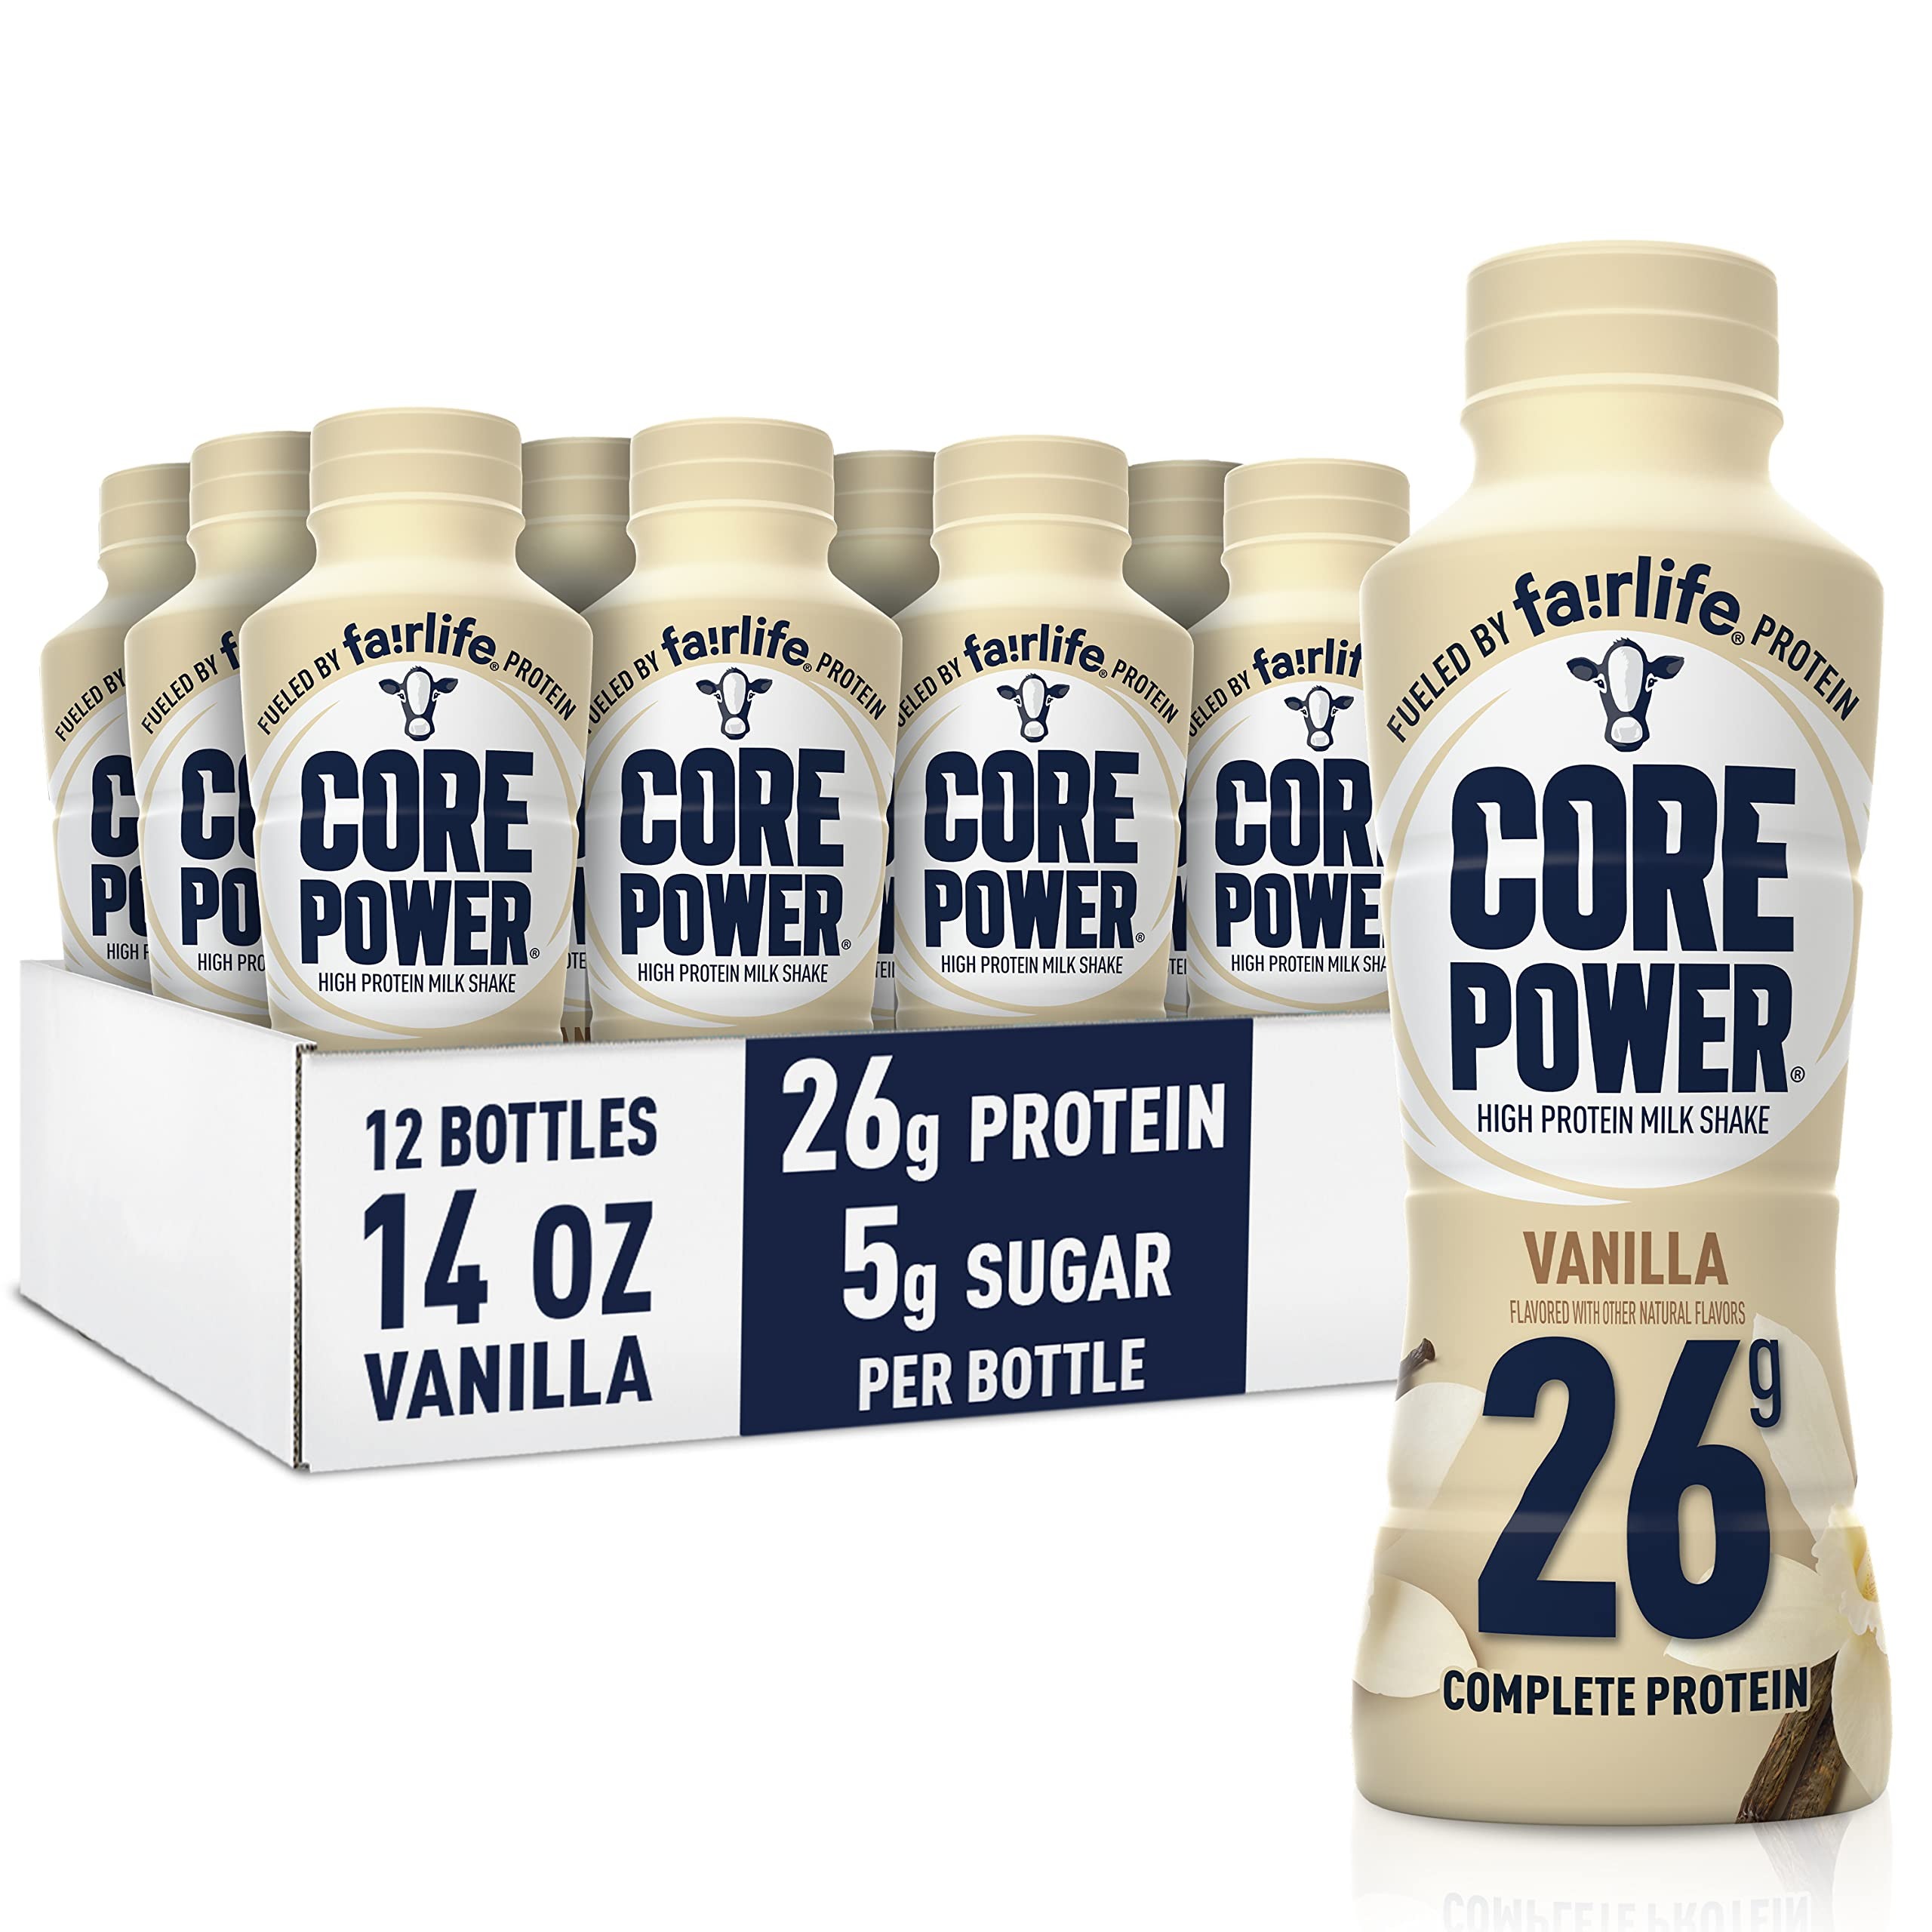
Item Name: Core Power Protein Shake, Vanilla, 26g Bottle, 14oz, 12 Pack
Bullet Point 1: 26g High Quality Complete Protein
Bullet Point 2: Made from fairlife ultra-filtered milk
Bullet Point 3: Contains All 9 Essential Amino Acids
Bullet Point 4: Available in: Chocolate, Vanilla, Strawberry Banana, and Banana
Bullet Point 5: Contains 12 (twelve) - 14 ounce bottles (packaging may vary)
Value: 168.0
Unit: Fl Oz

Price: 4.79